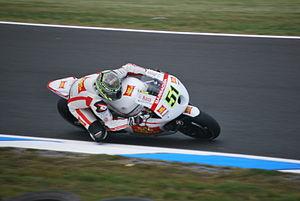
Michele Pirro est un pilote de vitesse moto italien.